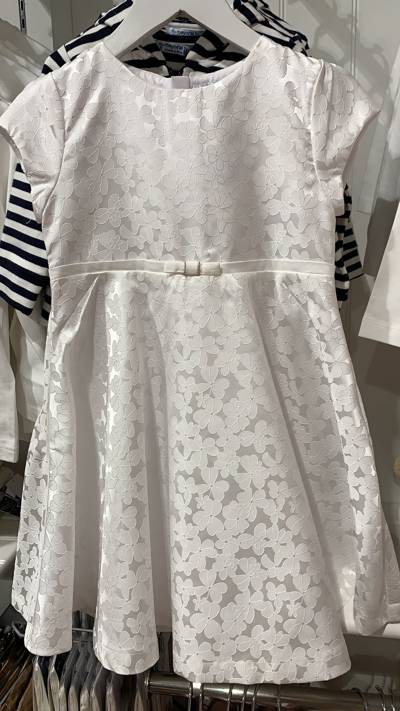
Waste category: clothes